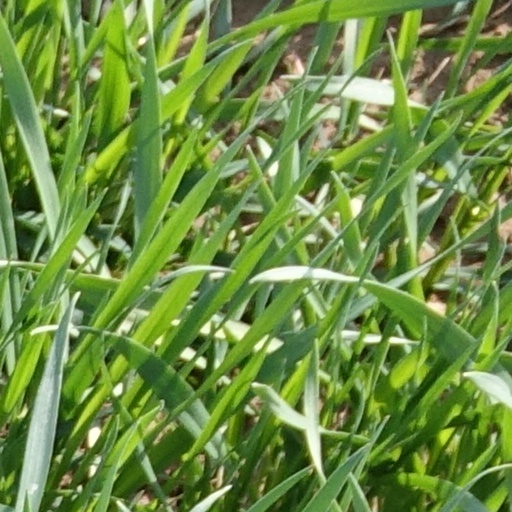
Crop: wheat